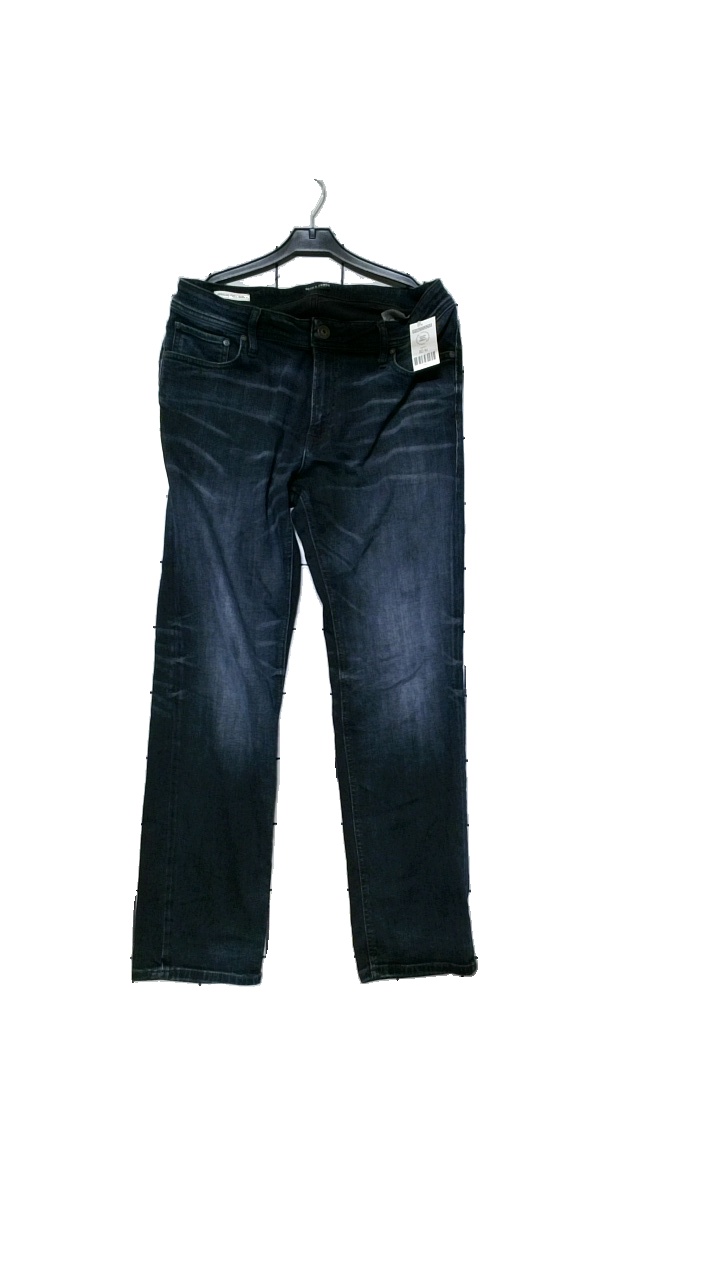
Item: Trousers (Unisex)
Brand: Jack And Jones
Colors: Blue
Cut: Regular
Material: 98%Bomull,2% Elastan
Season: All
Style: Denim
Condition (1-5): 5
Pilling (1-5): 5
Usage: Reuse
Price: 50-100